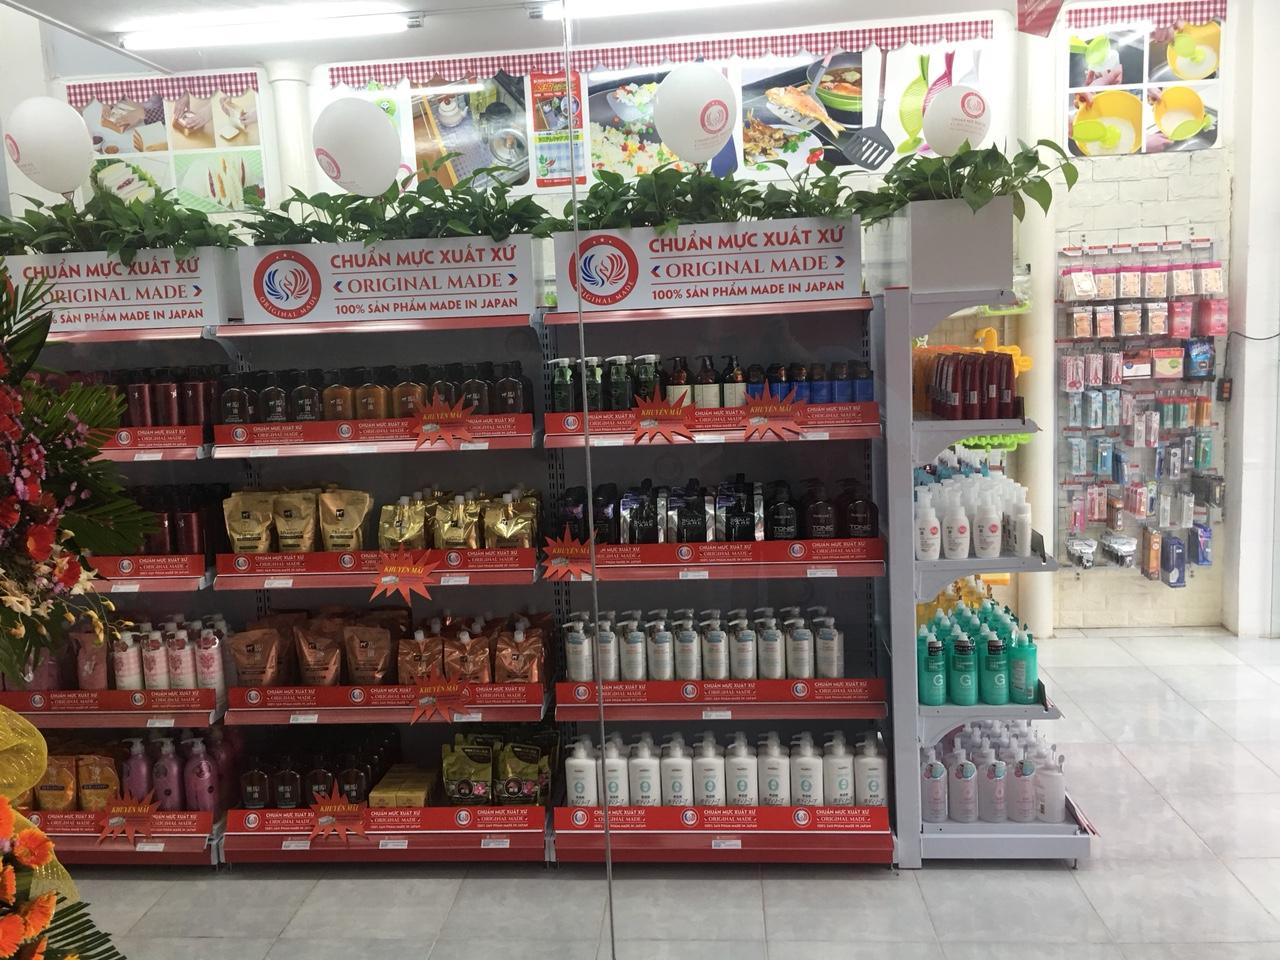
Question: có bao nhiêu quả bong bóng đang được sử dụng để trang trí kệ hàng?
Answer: bốn quả